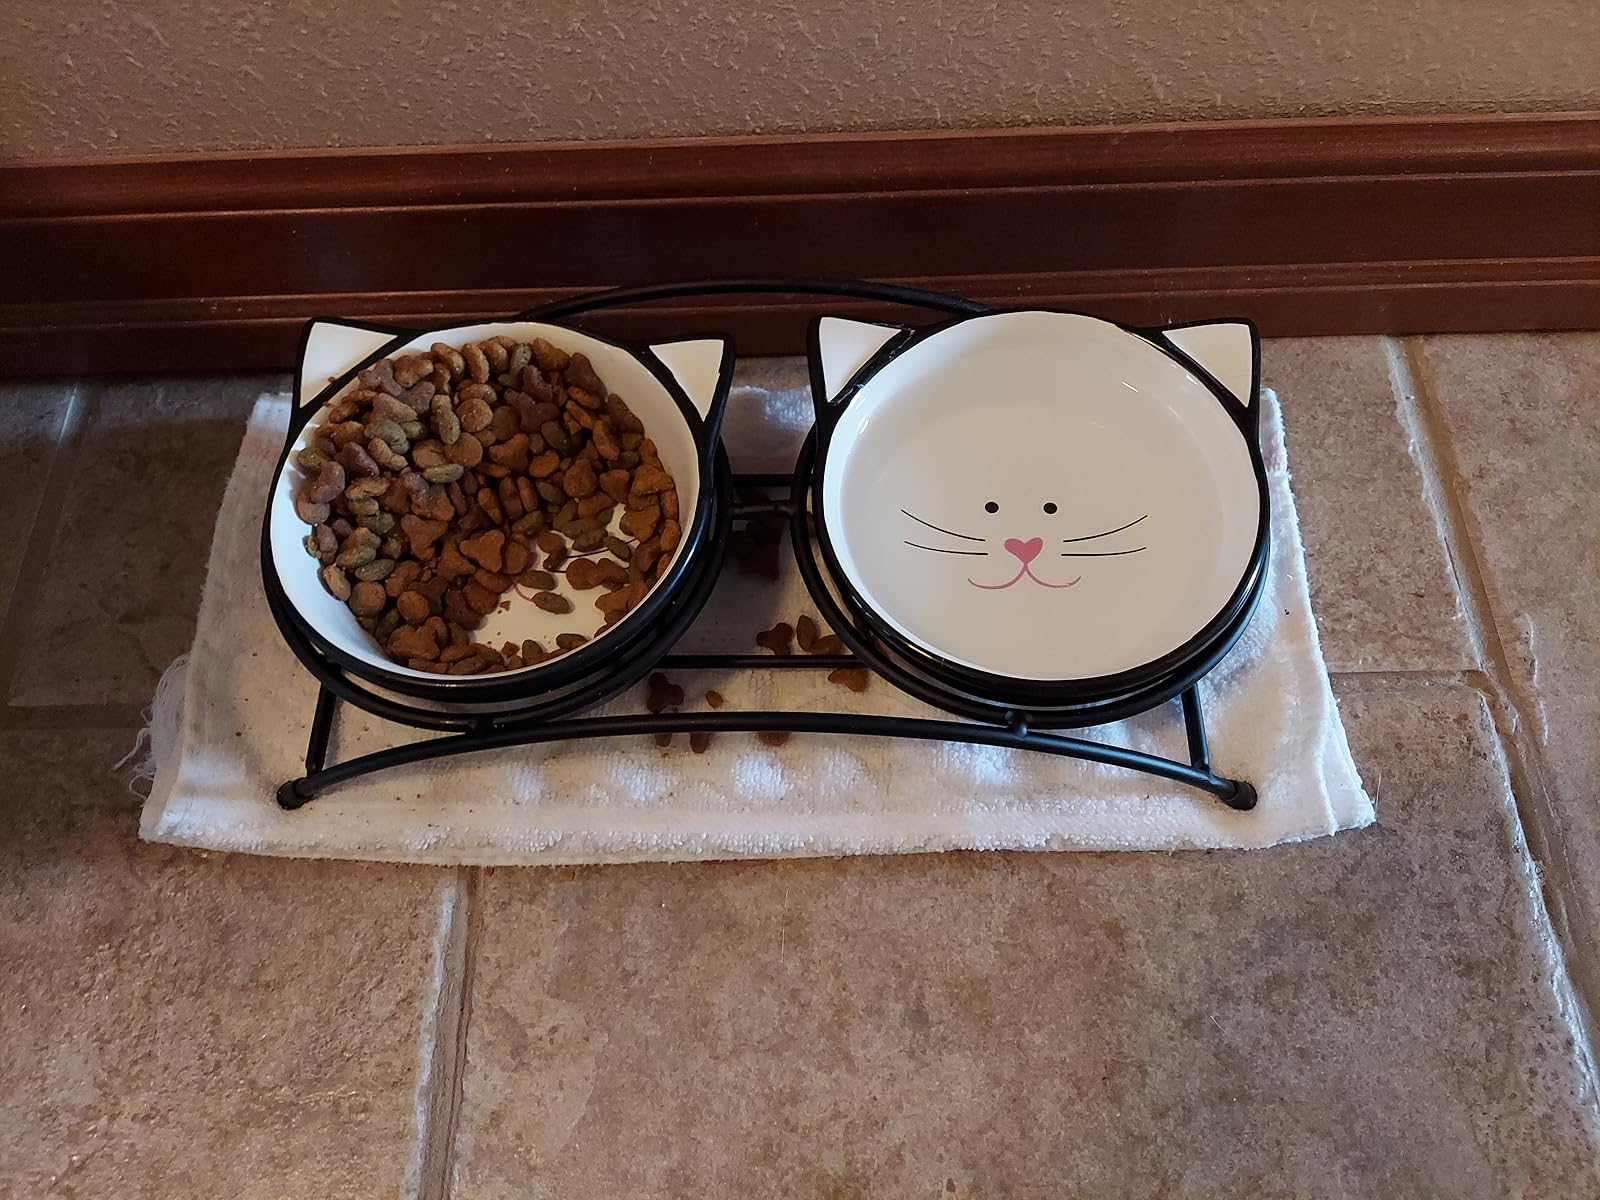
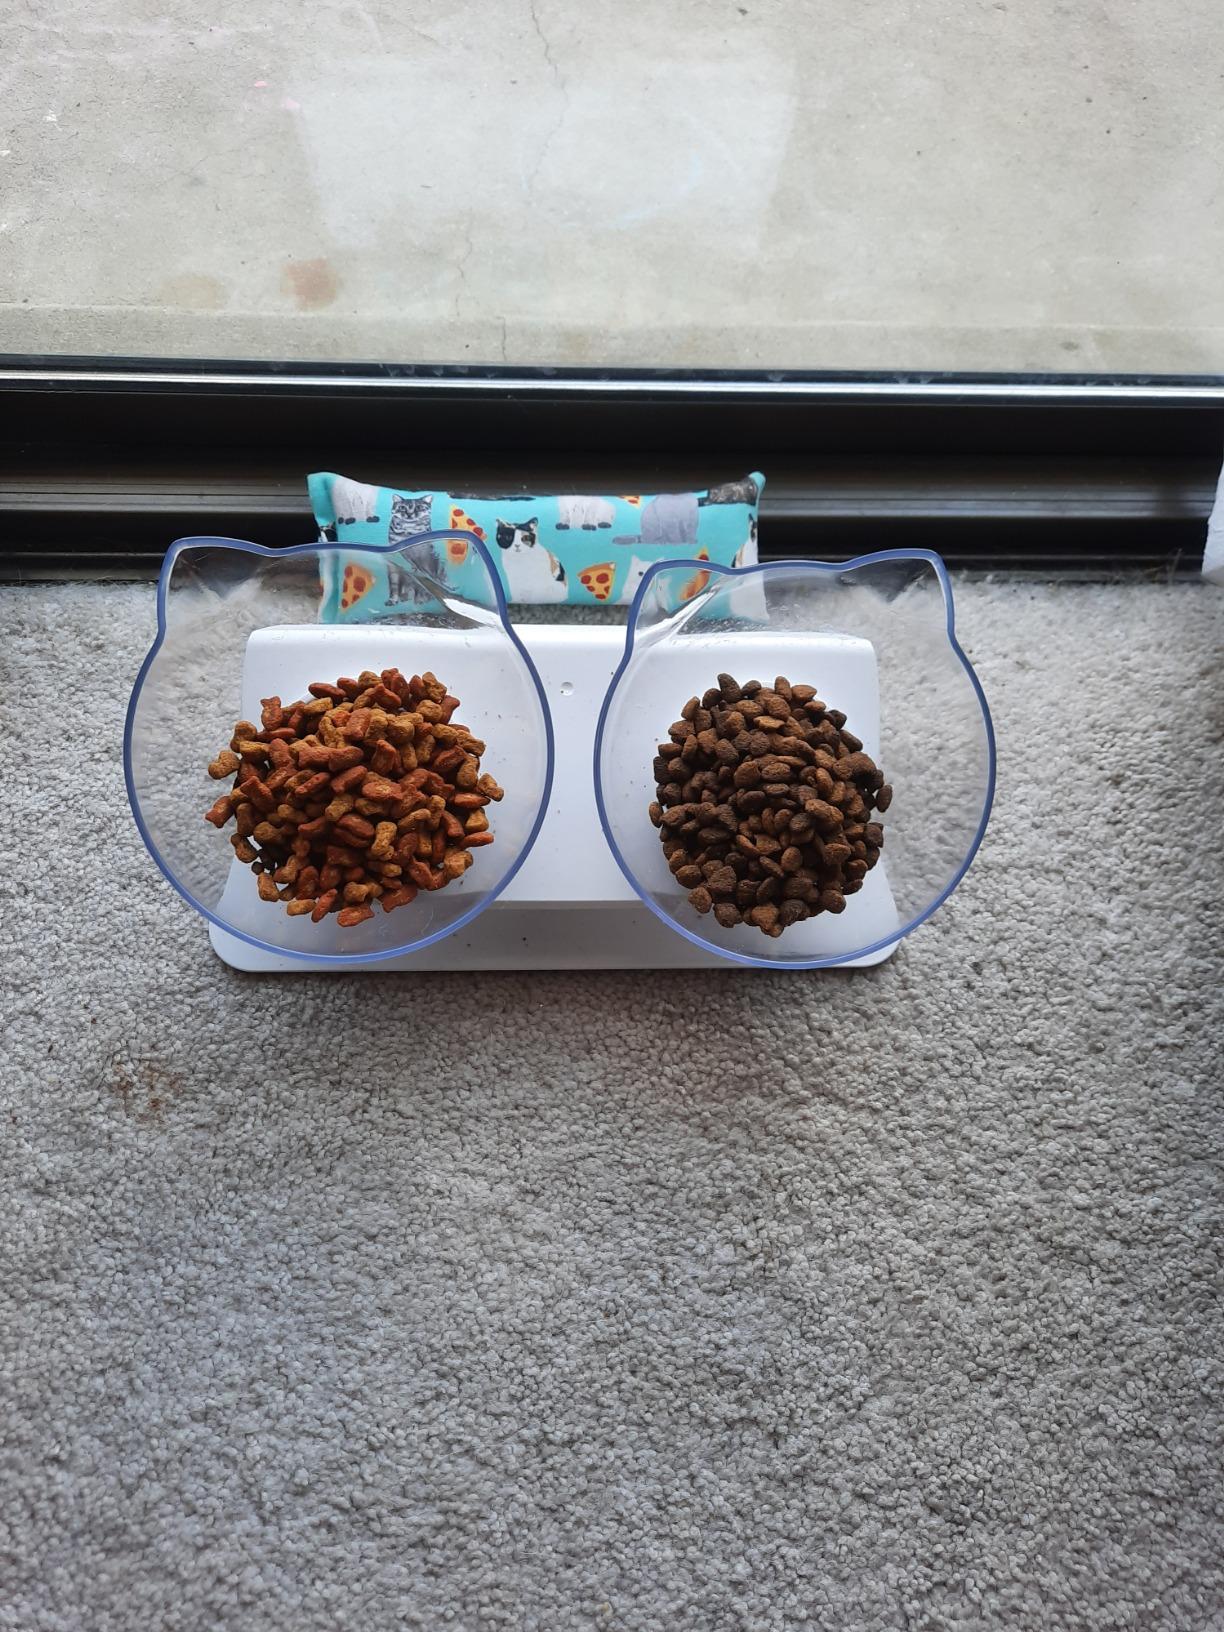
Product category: items_bowl
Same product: no